Labraunda

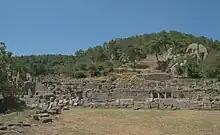
Labraunda was built on artificial terraces

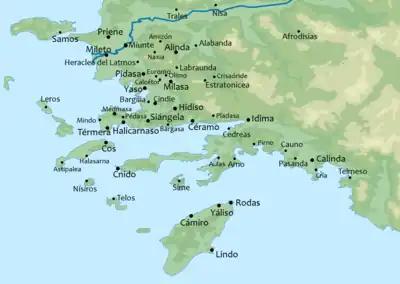
Map of ancient cities of Caria

Labraunda ( "Labranda" or Λάβραυνδα "Labraunda") is an ancient archaeological site five kilometers west of Ortaköy, Muğla Province, Turkey, in the mountains near the coast of Caria. In ancient times, it was held sacred by Carians and Mysians alike. The site amid its sacred plane trees was enriched in the Hellenistic style by the Hecatomnid dynasty of Mausolus, satrap (and virtual king) of Persian Caria (c. 377 – 352 BCE), and also later by his successor and brother Idrieus; Labranda was the dynasty's ancestral sacred shrine. The prosperity of a rapidly hellenised Caria occurred during the 4th century BCE. Remains of Hellenistic houses and streets can still be traced, and there are numerous inscriptions.